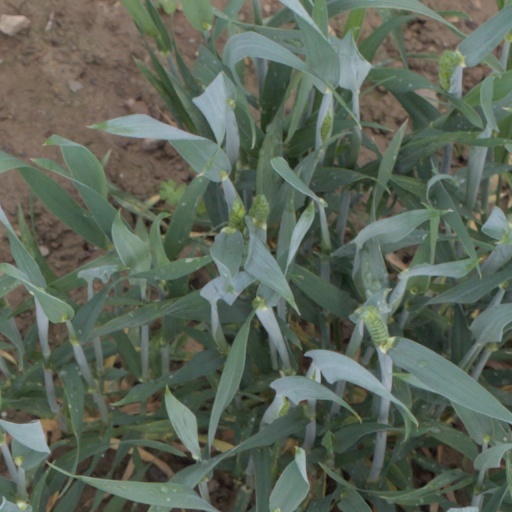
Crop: wheat